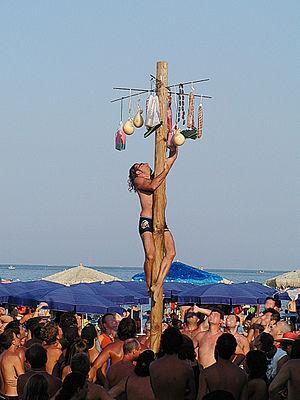
Ferragosto est une fête italienne qui a lieu le 15 août, le jour de l'Assomption de Marie.